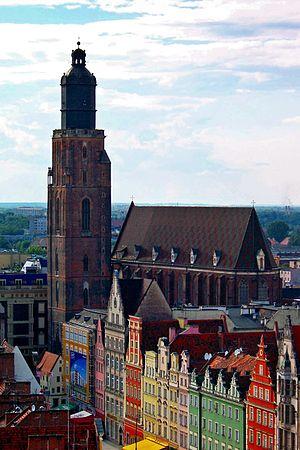
Cet article recense les églises les plus hautes.